Saint Croix

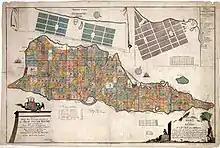
A 1754 Danish map of the island

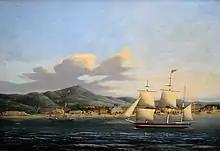
Frederiksstad on Saint Croix, 1848

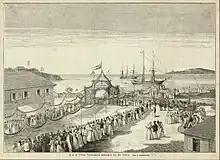
Prince Valdemar's arrival at St. Croix, 1879

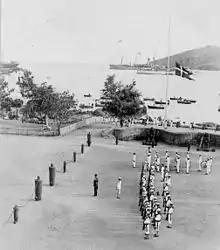
Dannebrog being lowered at the Governor's Mansion for the last time (31 March 1917)

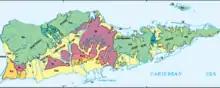
Saint Croix geological map, where Km is the Cretaceous Mt. Eagle Group, Kd is Cretaceous diorite, Kg is Cretaceous gabbro, Tbf is the Pliocene Blessing Formation, Tmb and Tlr are the Miocene King shall Limestone, Qab is Quaternary alluvium, and Qr is Quaternary reef.

Igneri pottery indicates human presence on the island from 1–700 CE, followed by the Taíno from 700 to 1425, before the encroachment by the Caribs in 1425; the island was uninhabited by 1590.